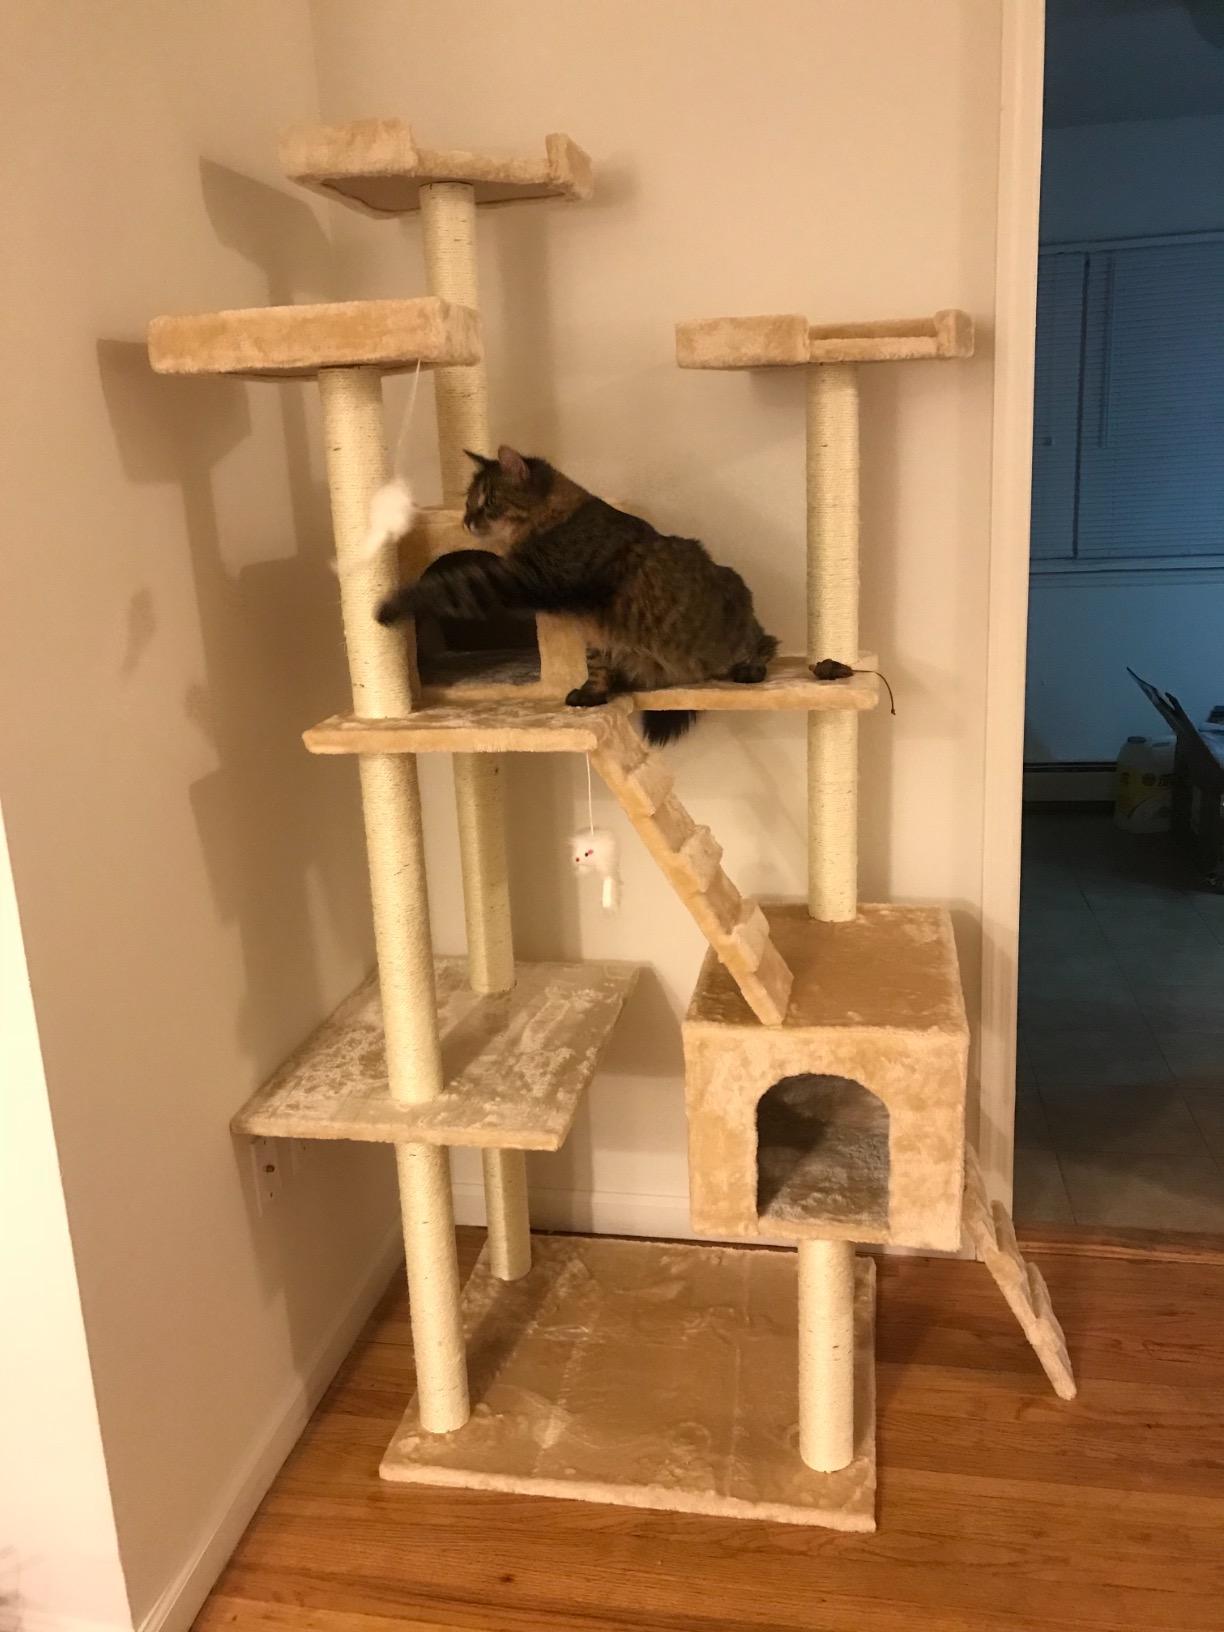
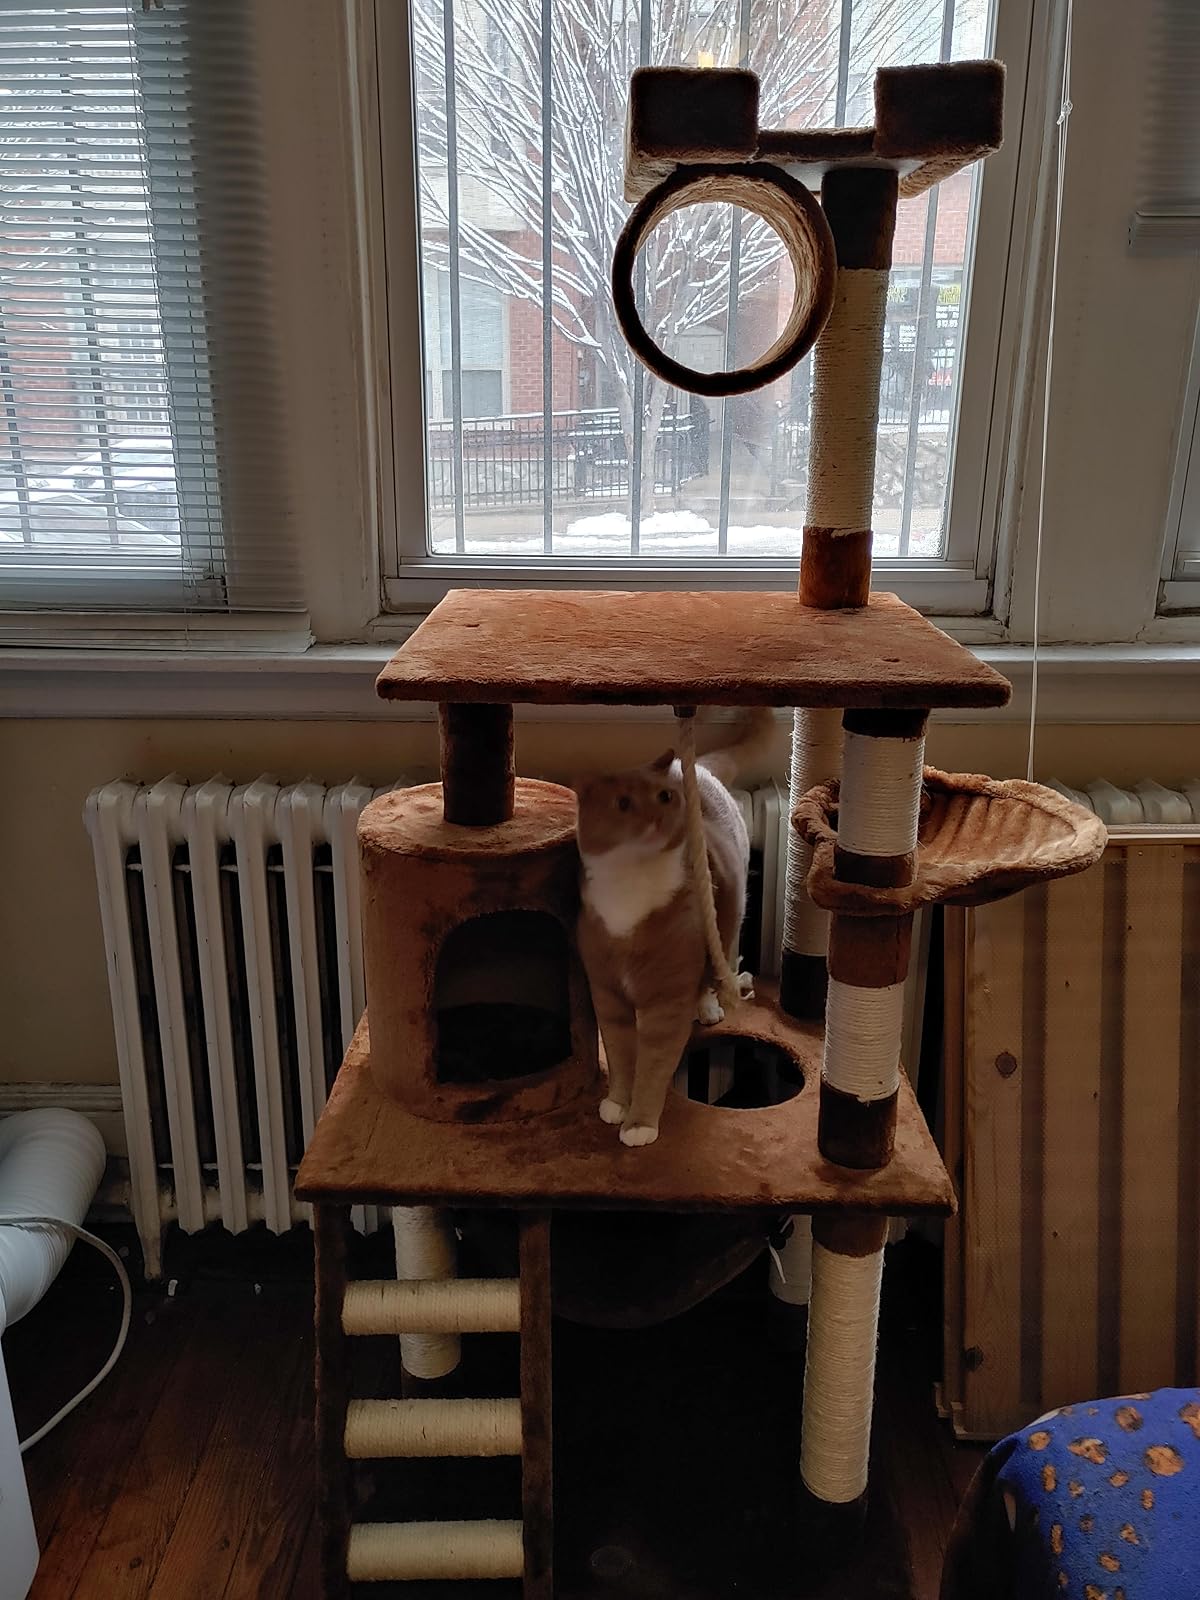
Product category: items_cat tree
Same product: no